The Student Life

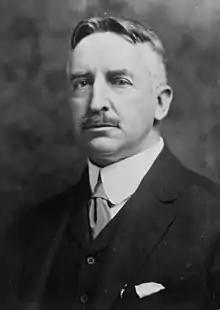
"TSL"s founding editor, anthropologist David P. Barrows, went on to become a two-star general in the California National Guard and president of the University of California system.

In 1965, it merged with other Claremont Colleges newspapers to form the "Claremont Collegian", which covered all 5Cs, but it was revived two years later as a Pomona-only publication (except for a two-page weekly insert focusing on newly established Pitzer College).